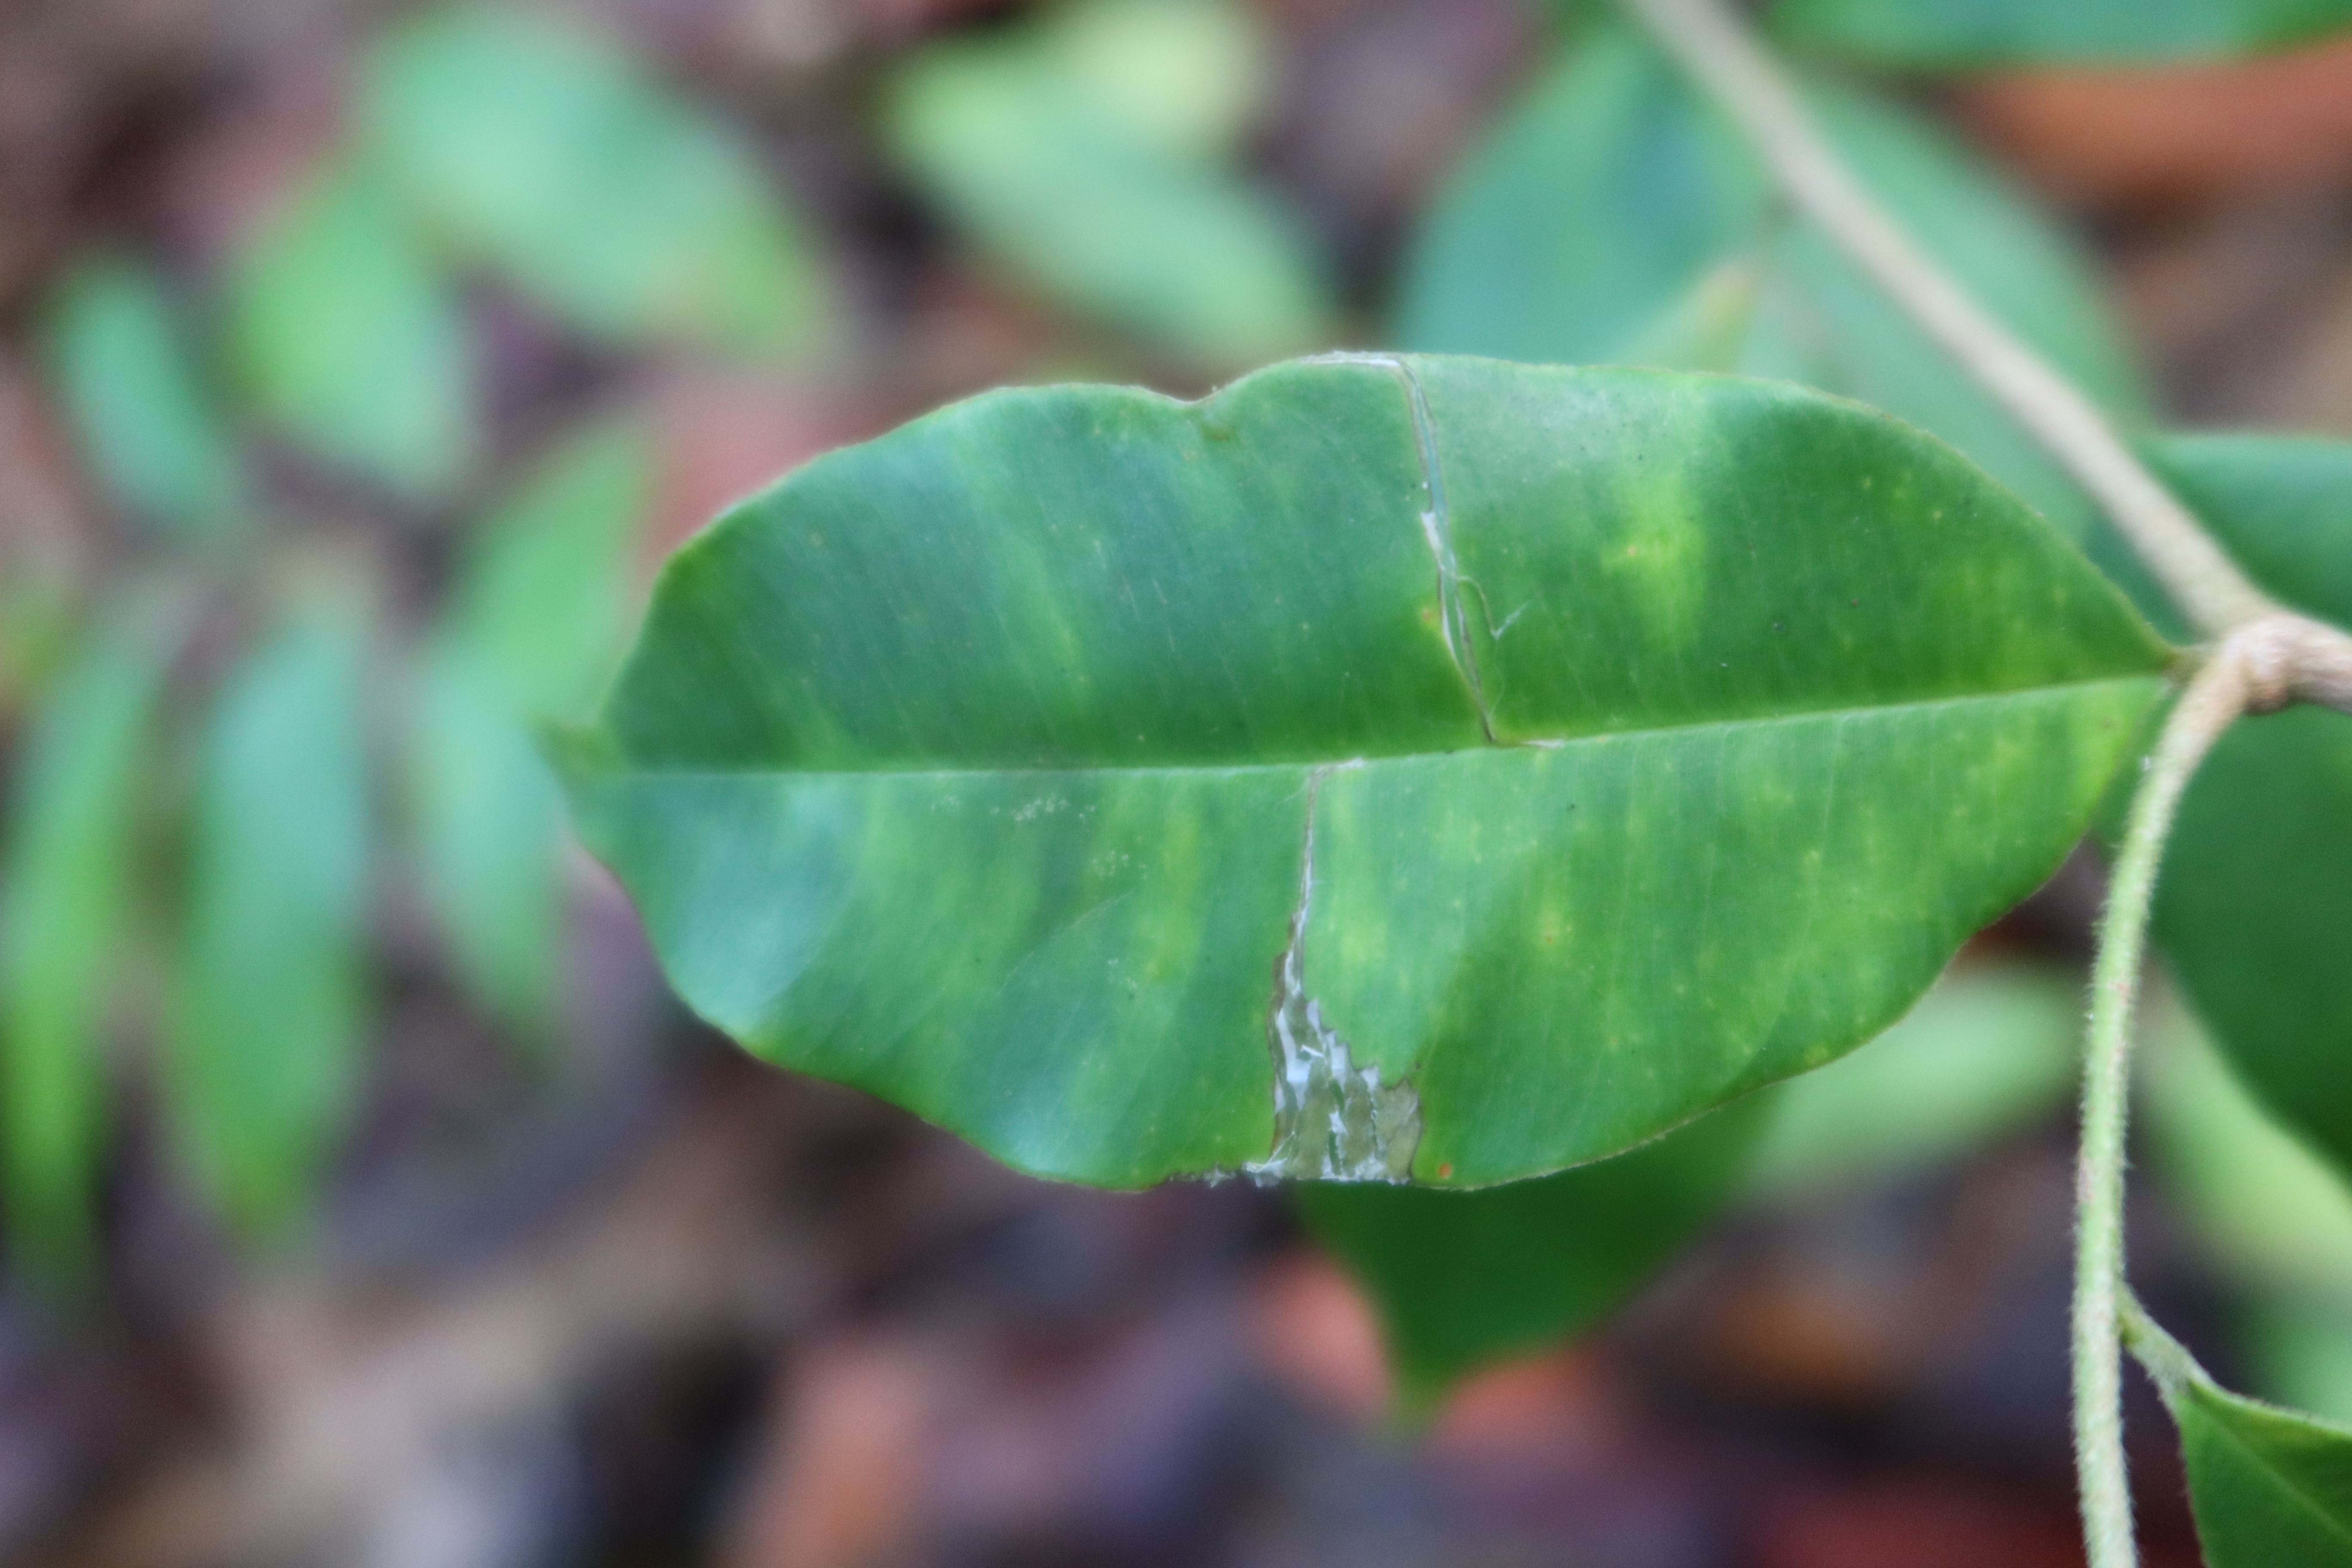
Label: Brown spots